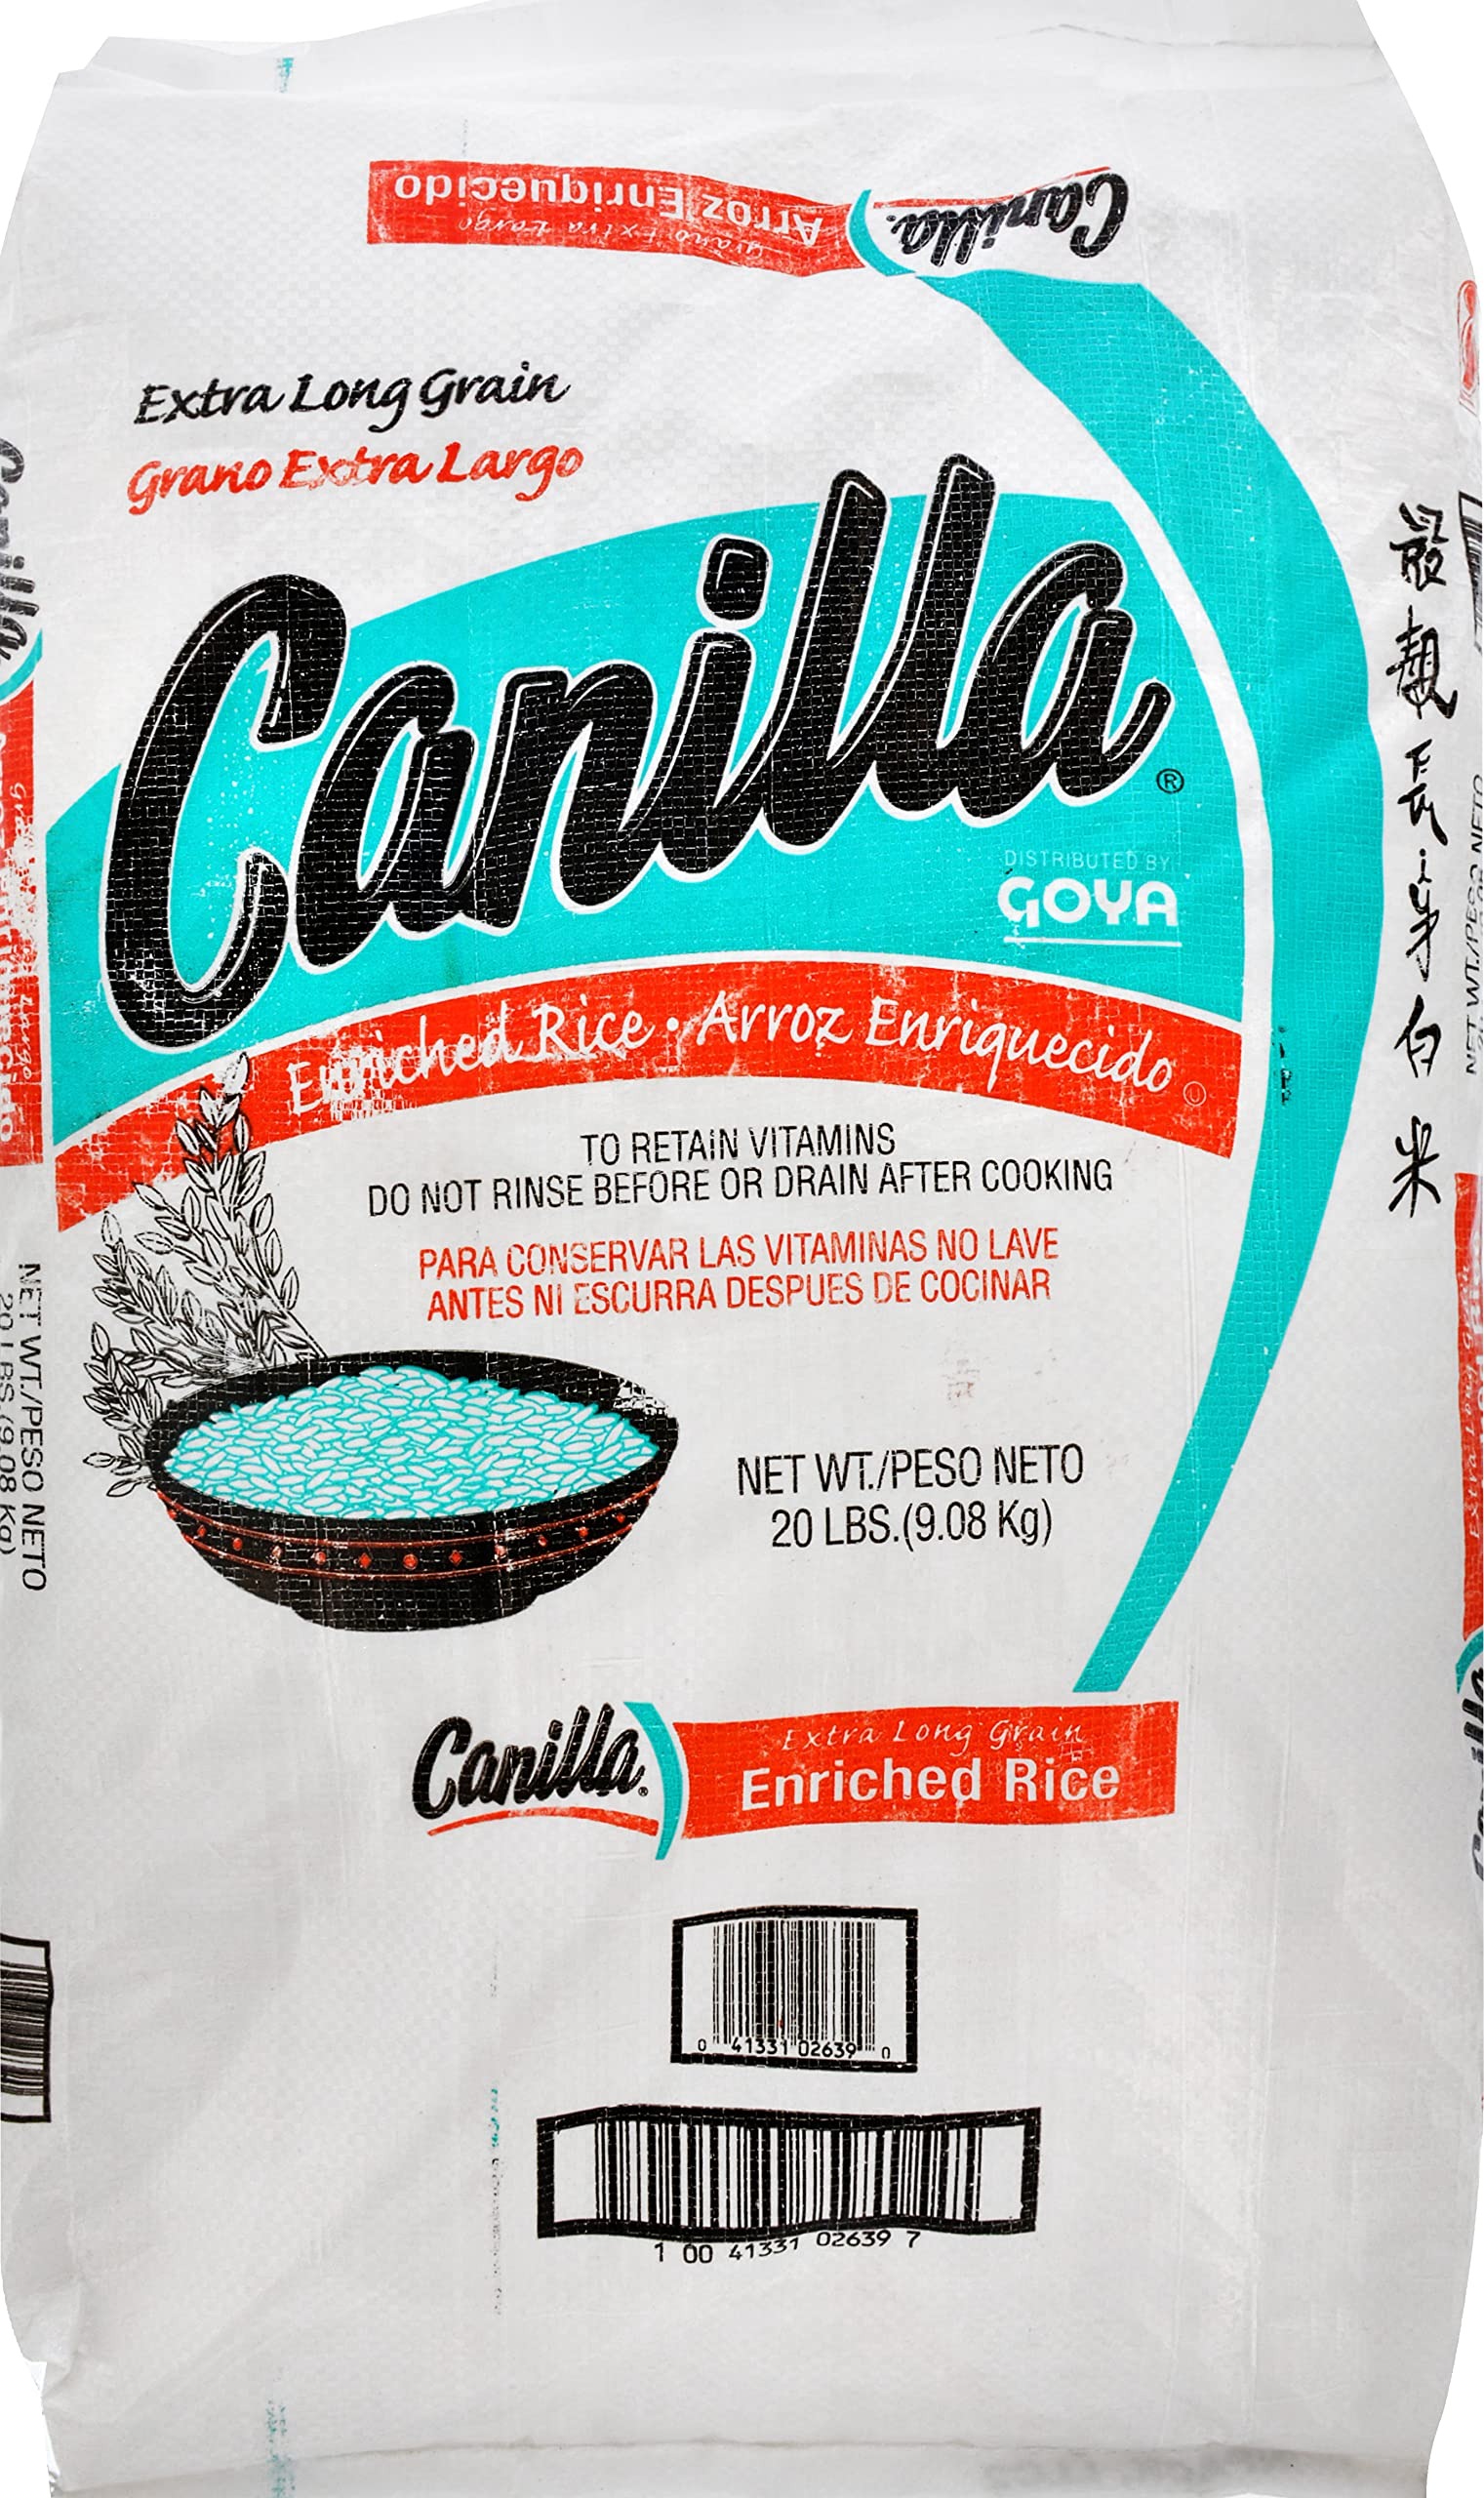
Item Name: Goya Foods Canilla Extra Long Grain White Rice, 20 Pound
Bullet Point: It is a high quality healthy product
Value: 320.0
Unit: Ounce

Price: 6.49